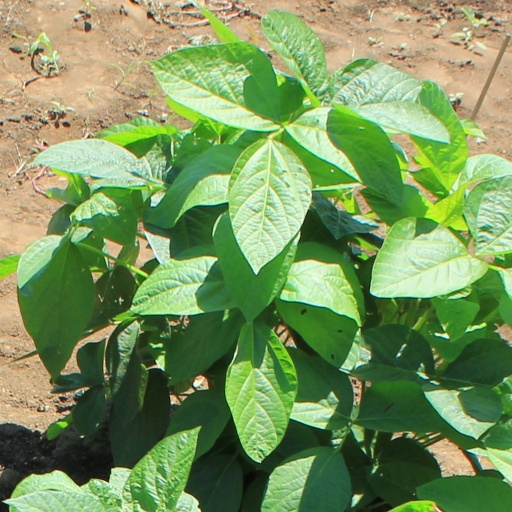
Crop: soybean